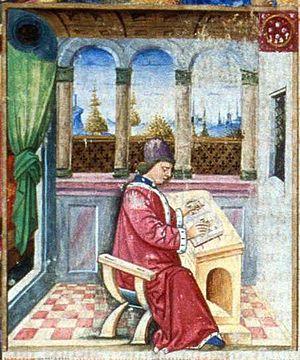
Johannes Tinctoris, latinisation de Jehan le Taintenier ou Jean Teinturier, ou Jean de Vaerwere est un compositeur, musicien et théoricien de la musique brabançon de l'École franco-flamande. Auteur du premier dictionnaire de termes musicaux, son œuvre la plus célèbre en tant que compositeur est une messe qui développe le motif musical d'une chanson souvent utilisée à l'époque dans des compositions polyphoniques : L'Homme armé.
Musica getuscht, traité de Sebastian Virdung
Musica getuscht, traité de Sebastian Virdung